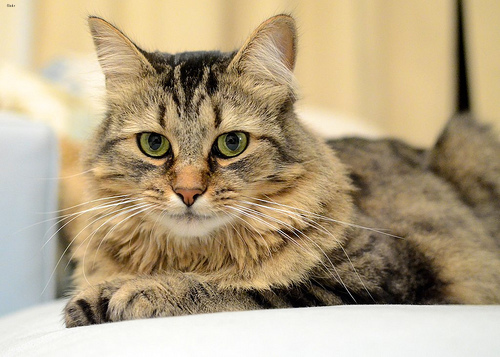
Animal: cat
Breed: maine_coon